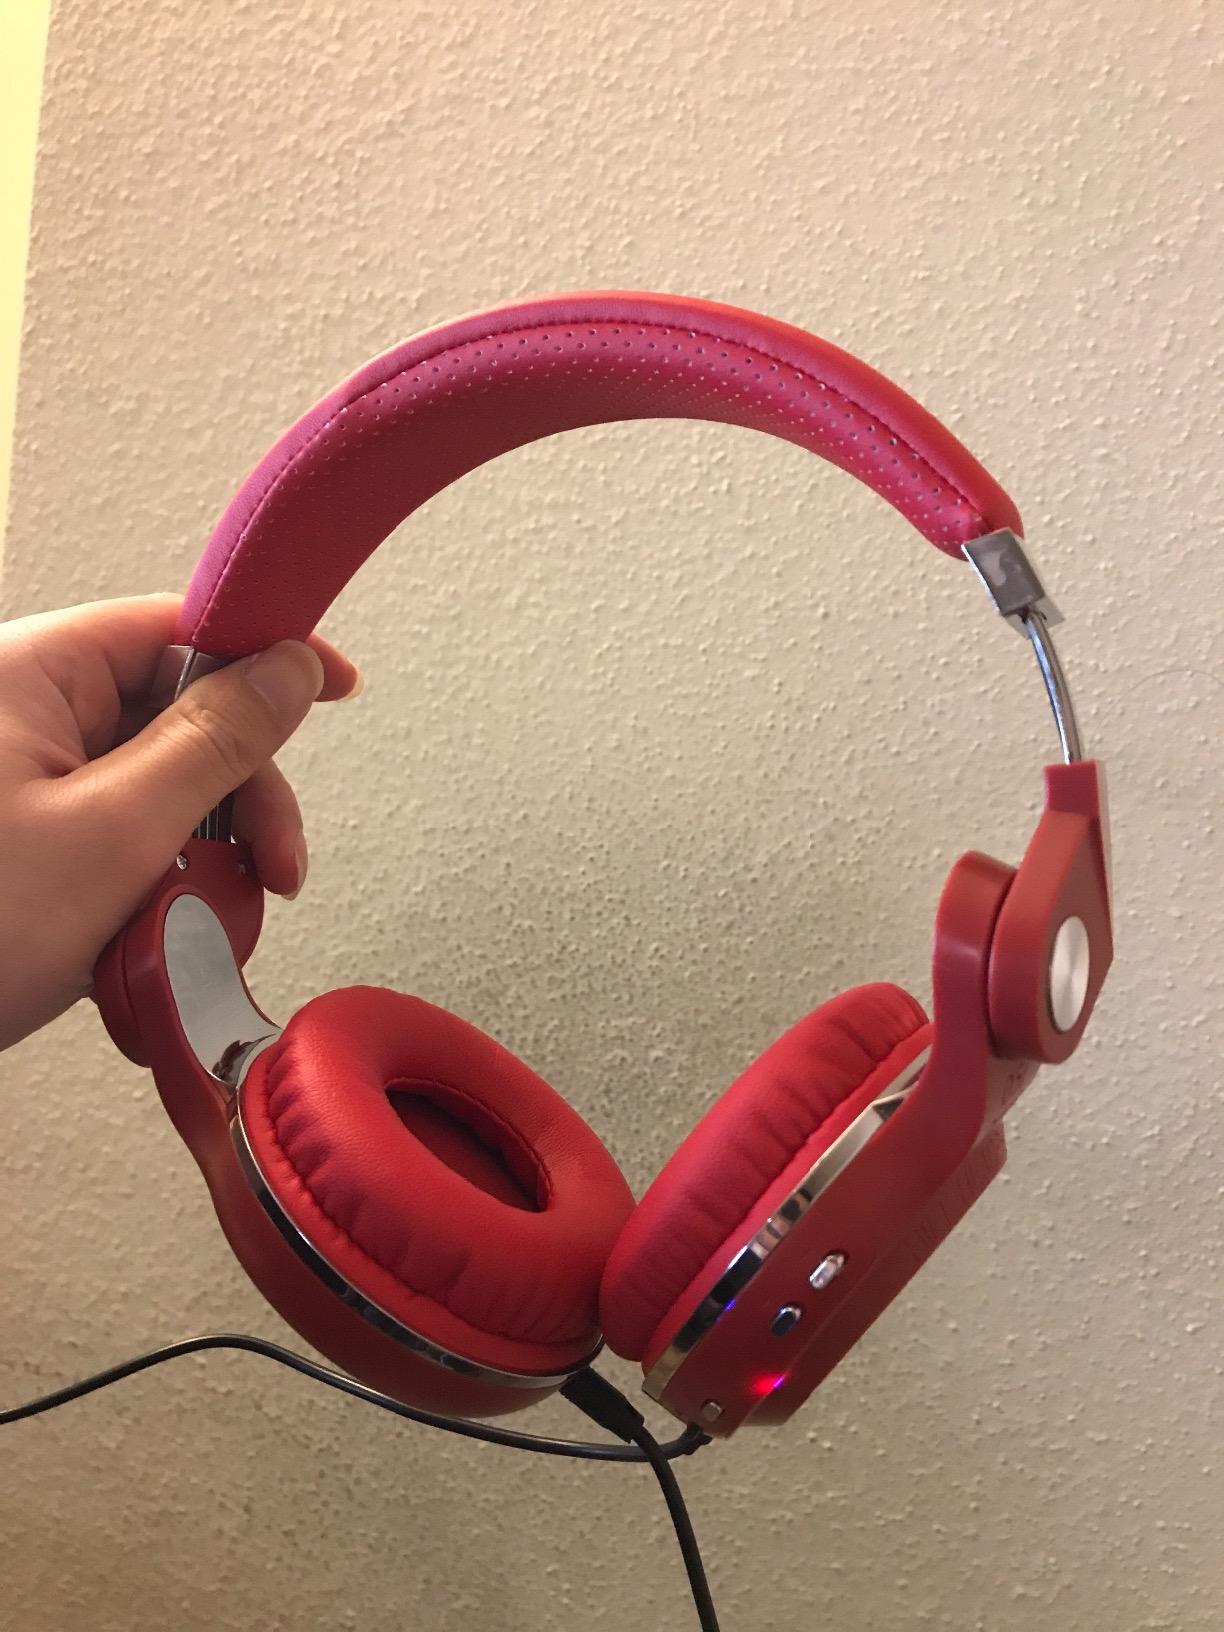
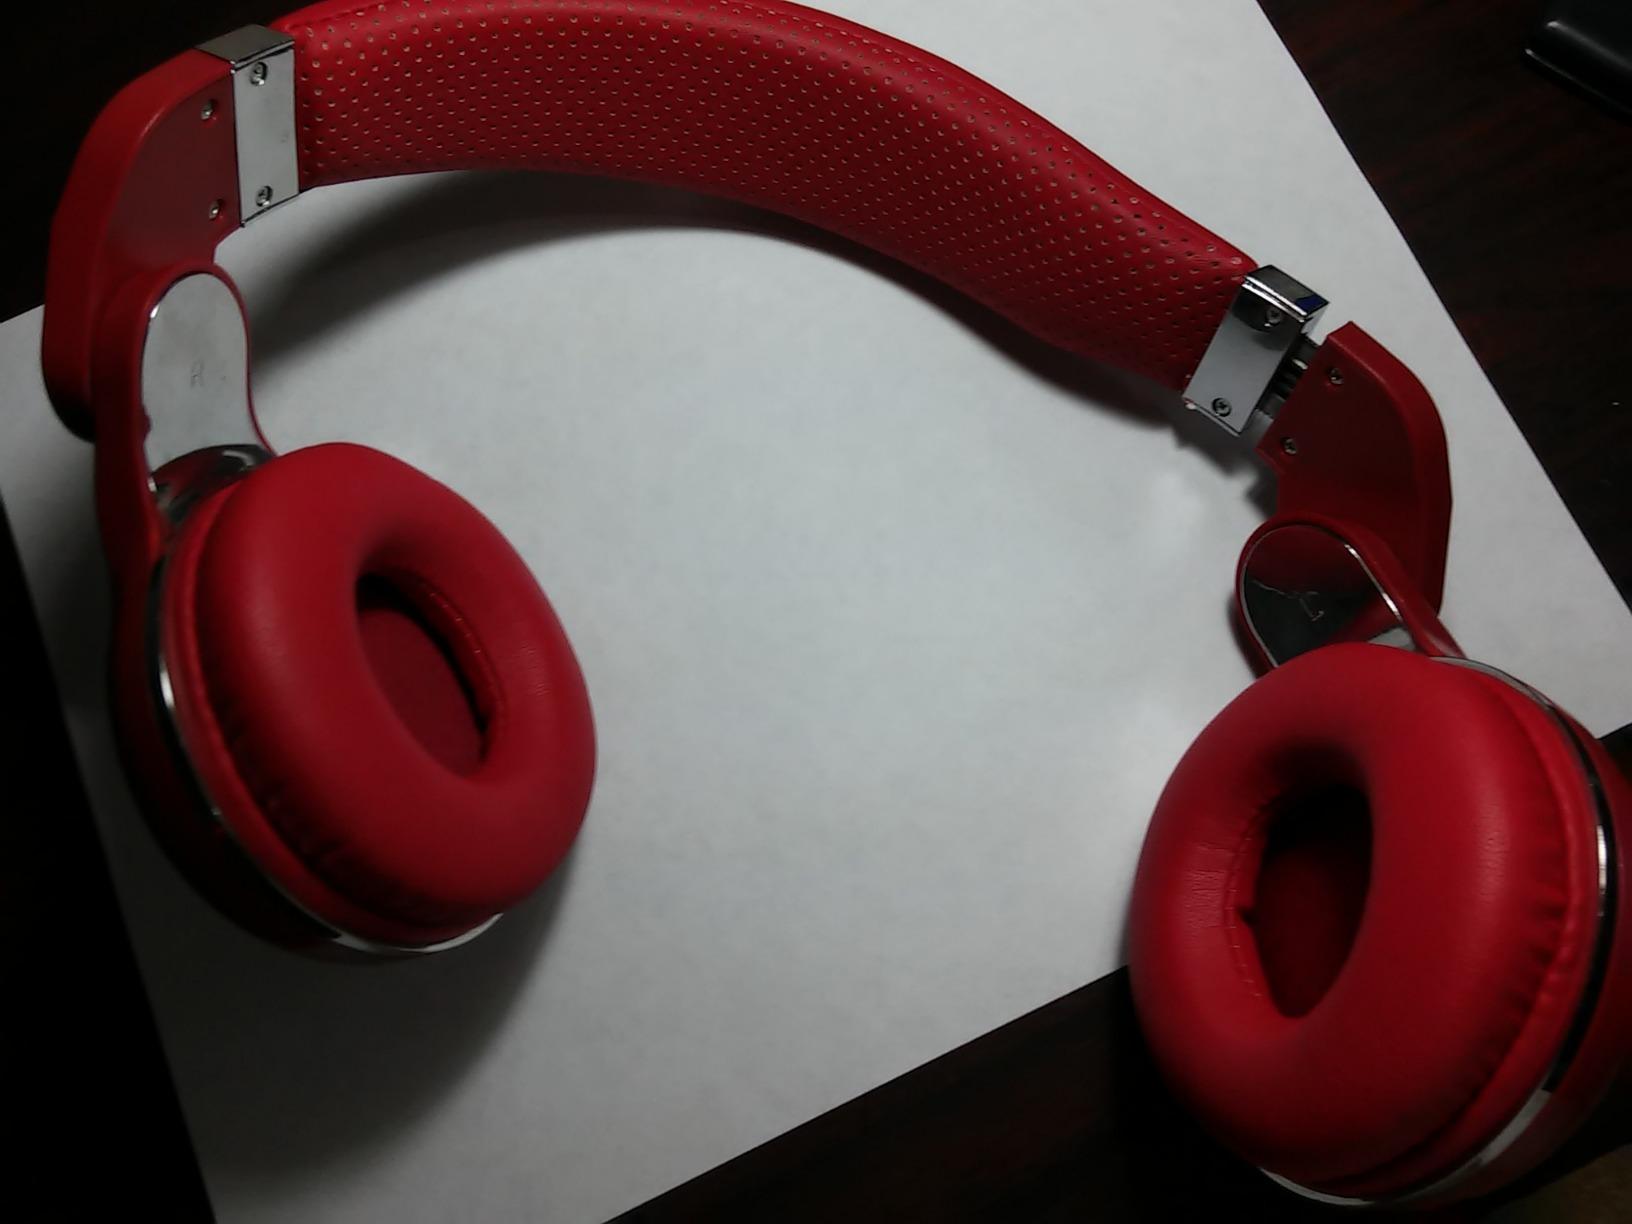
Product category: headphones
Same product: yes